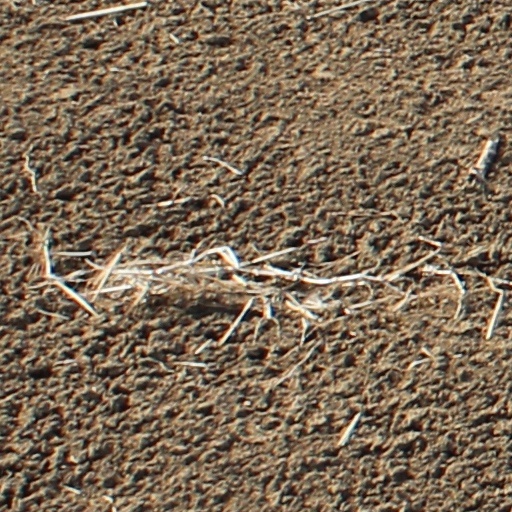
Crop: wheat